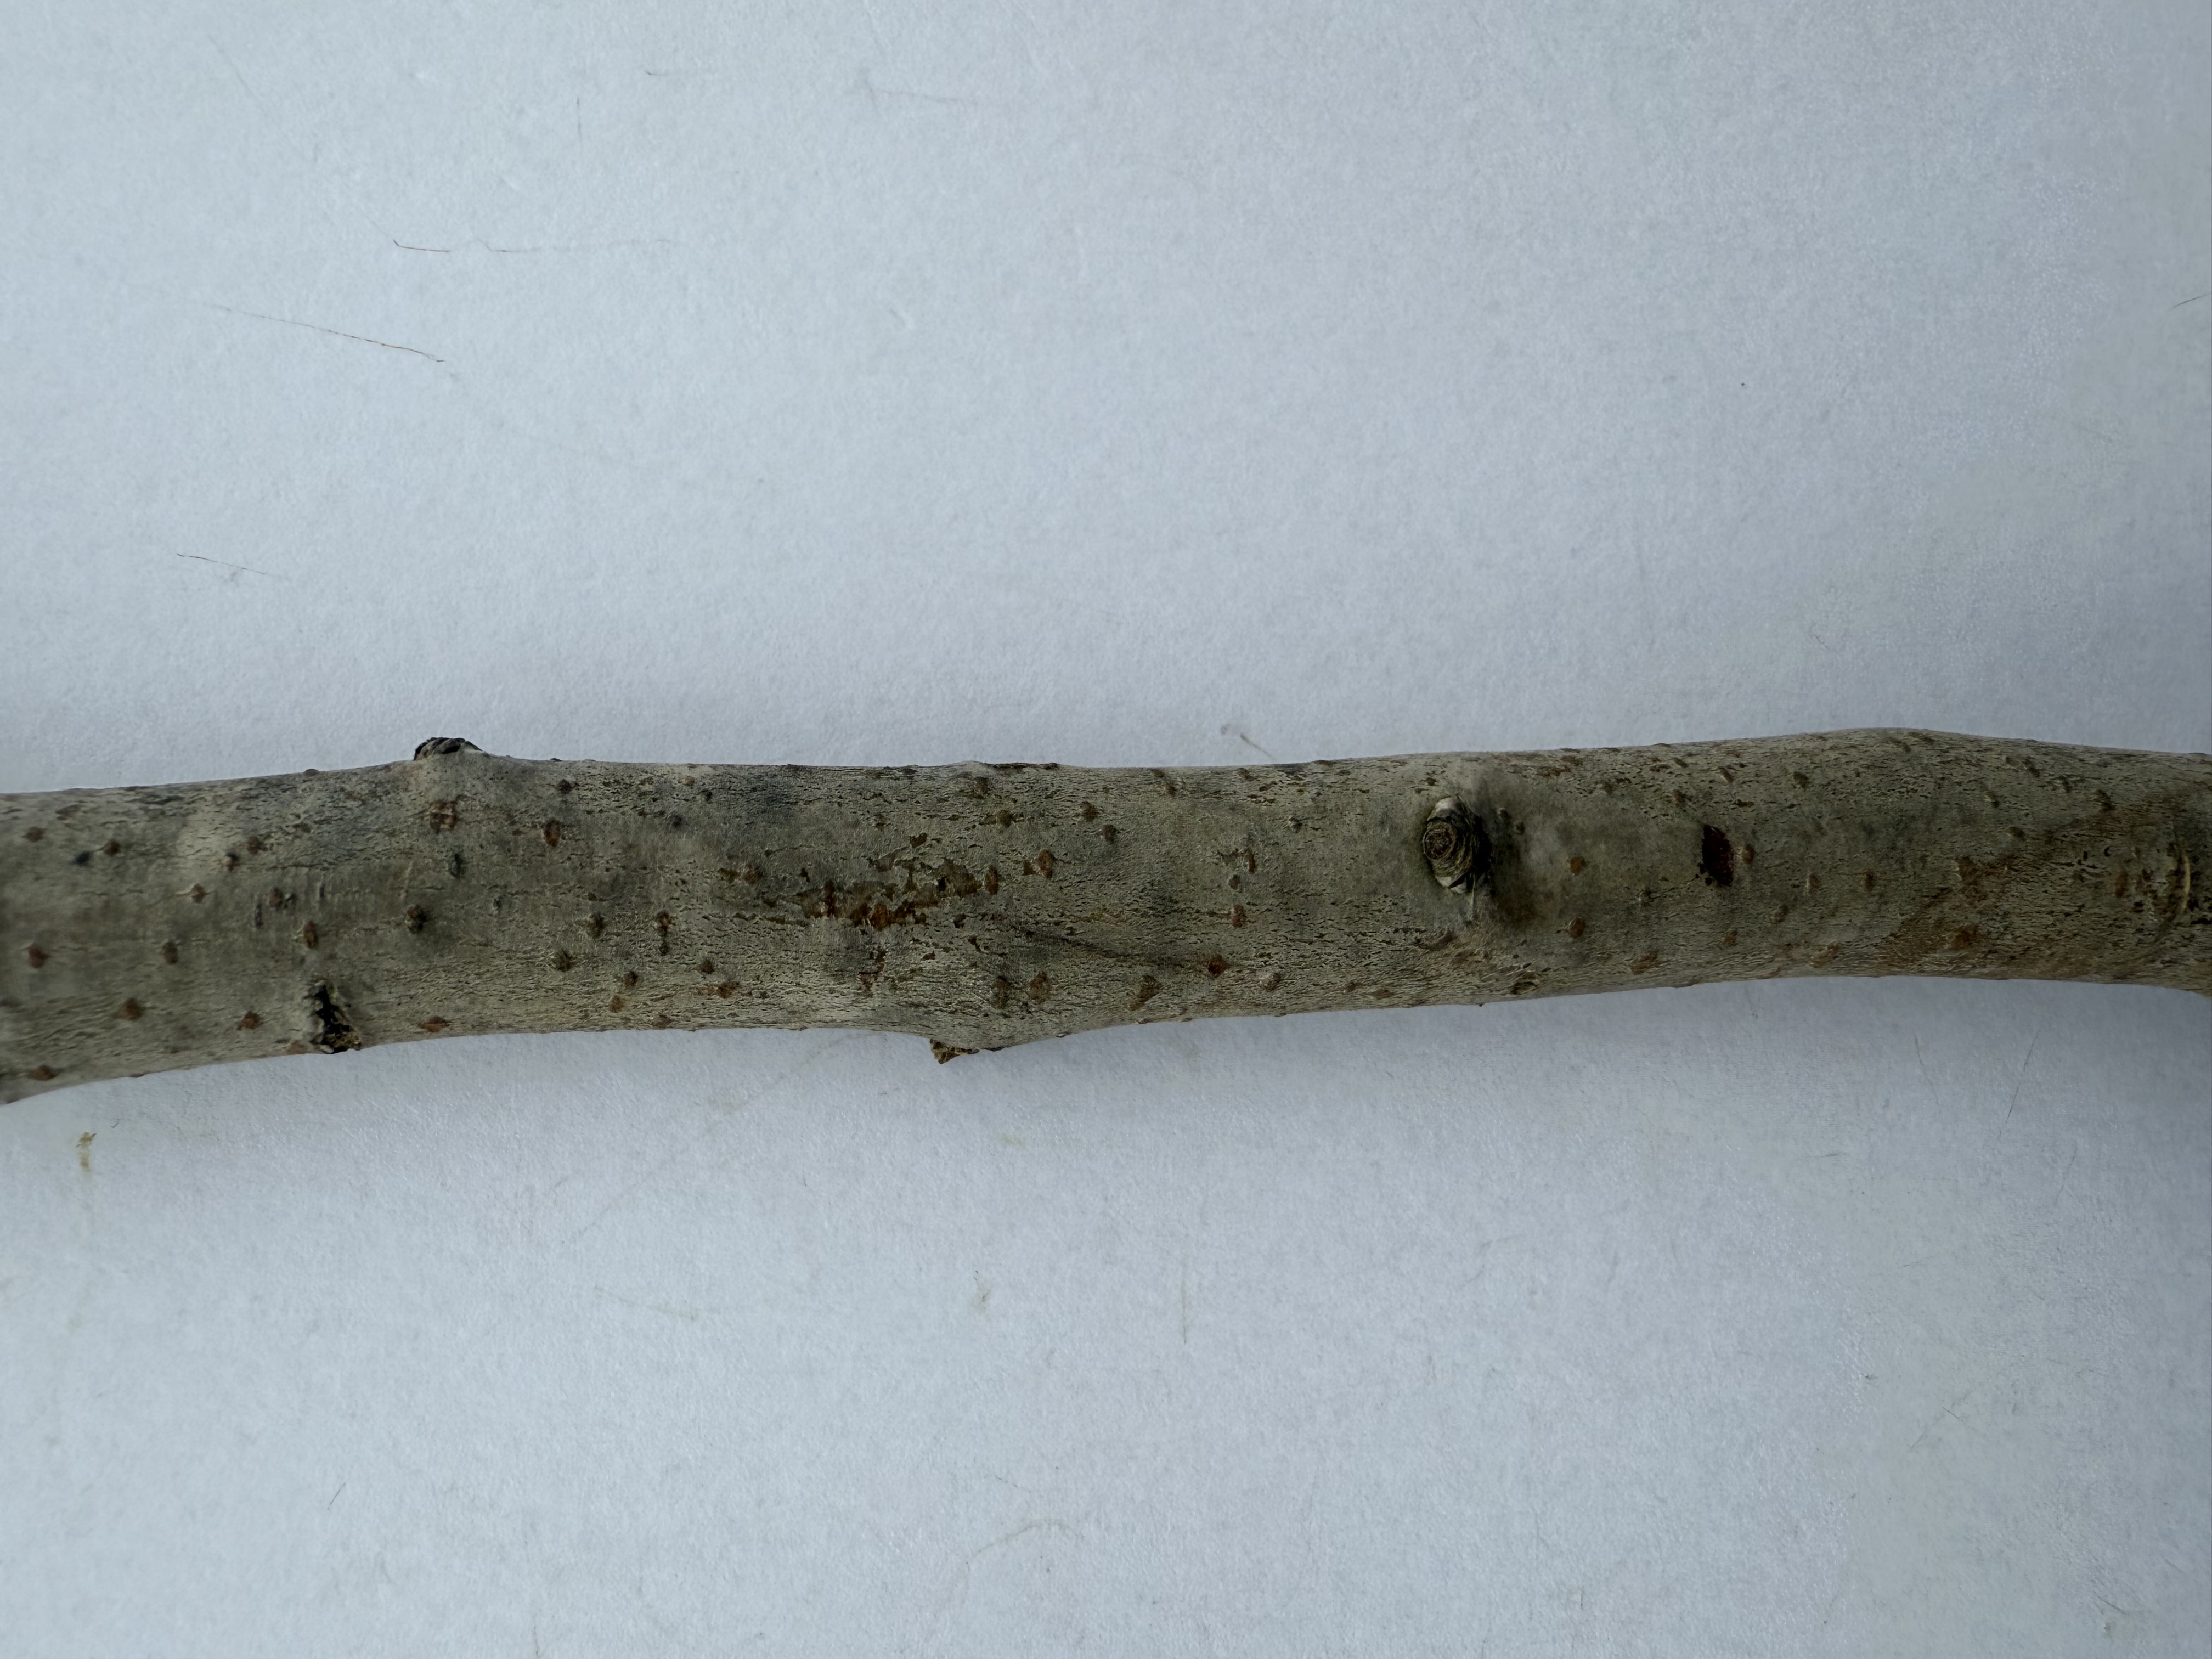
Variety: Deveci Pear